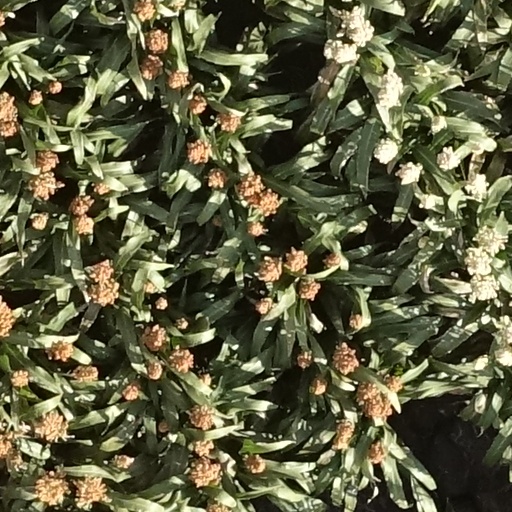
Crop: sorghum